Louis Lorenz Stein

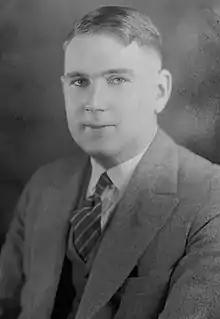
Louis L. Stein, ca. 1927.

Louis Lorenz Stein Jr. (August 21, 1902November 11 1996) was an American pharmacist, California East Bay historian and archivist. He is best known for founding the Arlington Pharmacy in Kensington, California and the pharmacy museum at Columbia State Historic Park and for donating collections of historical materials to various California historical societies and museums.